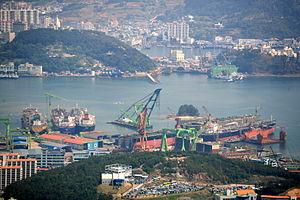
Tongyeong est une ville côtière de la Corée du Sud, dans la province du Gyeongsang du Sud. Elle est issue de la réunification en 1995 de la ville de Chungmu avec le district de Tongyeong. Elle couvre un vaste territoire de 238,81 km² constitué par la pointe de la péninsule de Goseong, les iles d'Hansan et de Mireuk et d'autres iles de moindre importance. Son nom fait référence à l'amiral Yi Sun-sin, le commandant de la flotte coréenne lors de la guerre contre le Japon à la fin du XVIᵉ siècle : Chungmu est le nom posthume de l'amiral tandis que Tongyeong signifie « poste de commandement » car l'île d'Hansan a été son principal port d'attache.